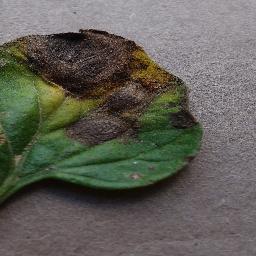
Label: Tomato___Early_blight